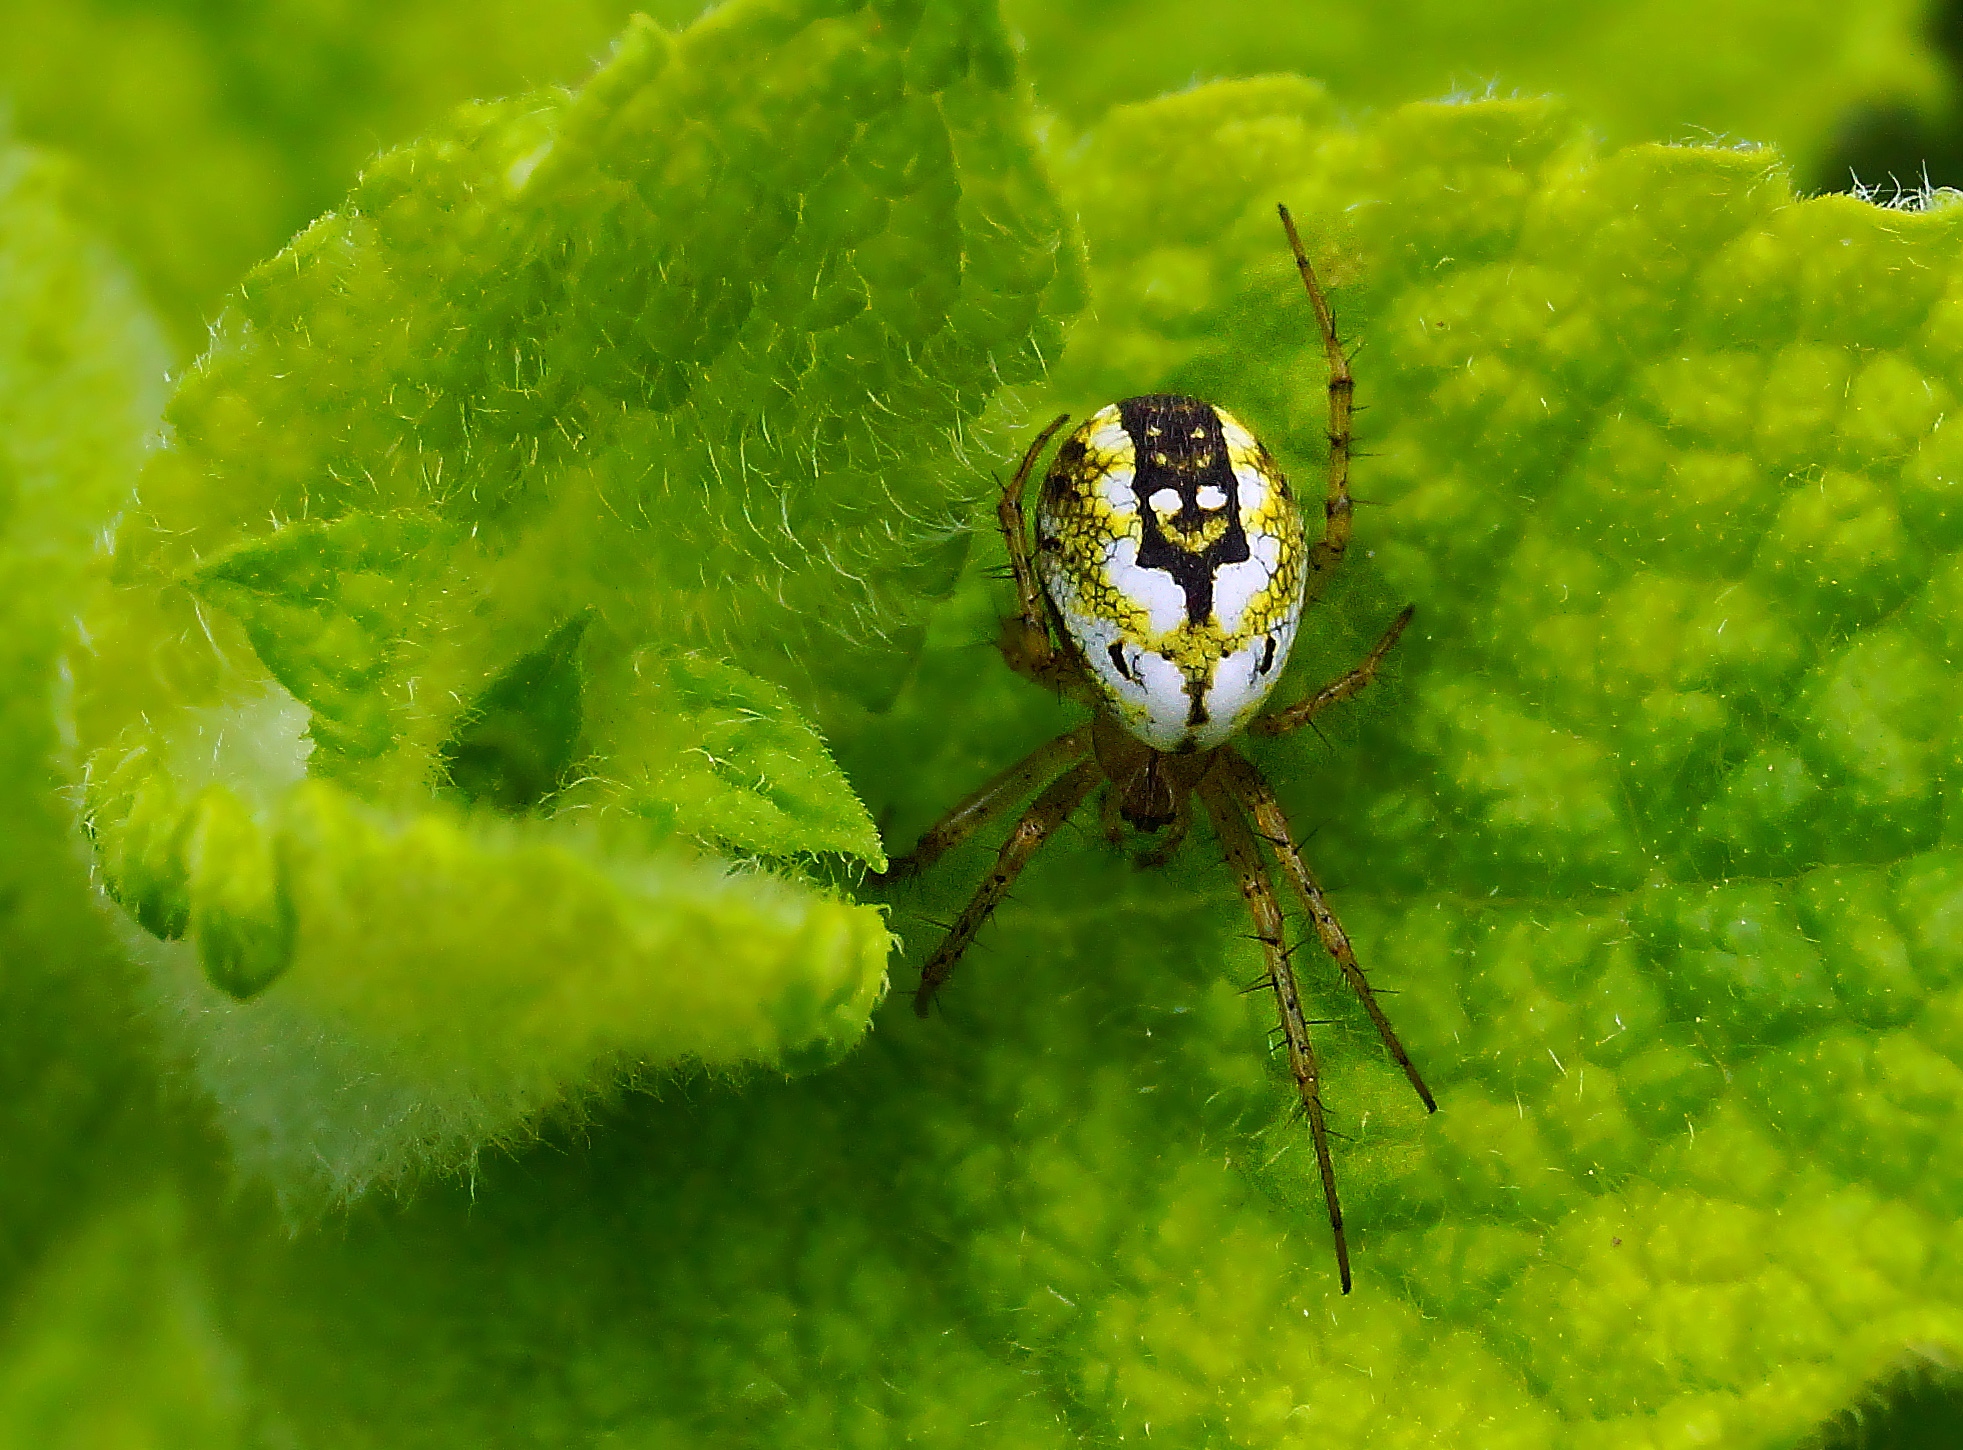
nature, photography, leaf, flower, fly, photo, green, insect, macro, fauna, ladybird, invertebrate, close up, animals, naturaleza, a77, beetle, g, ggl1, gaby1, xovesphoto, animales, gphoto, gabrielcorua, xelodegalicia, sonya77v, sonyslta77v, macro photography, leaf beetle